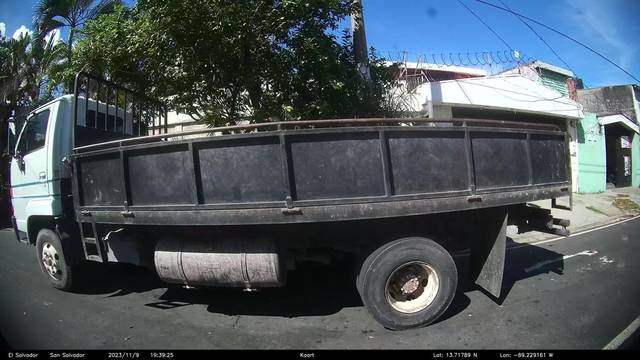
Region: El Salvador
Coordinates: 13.718, -89.229